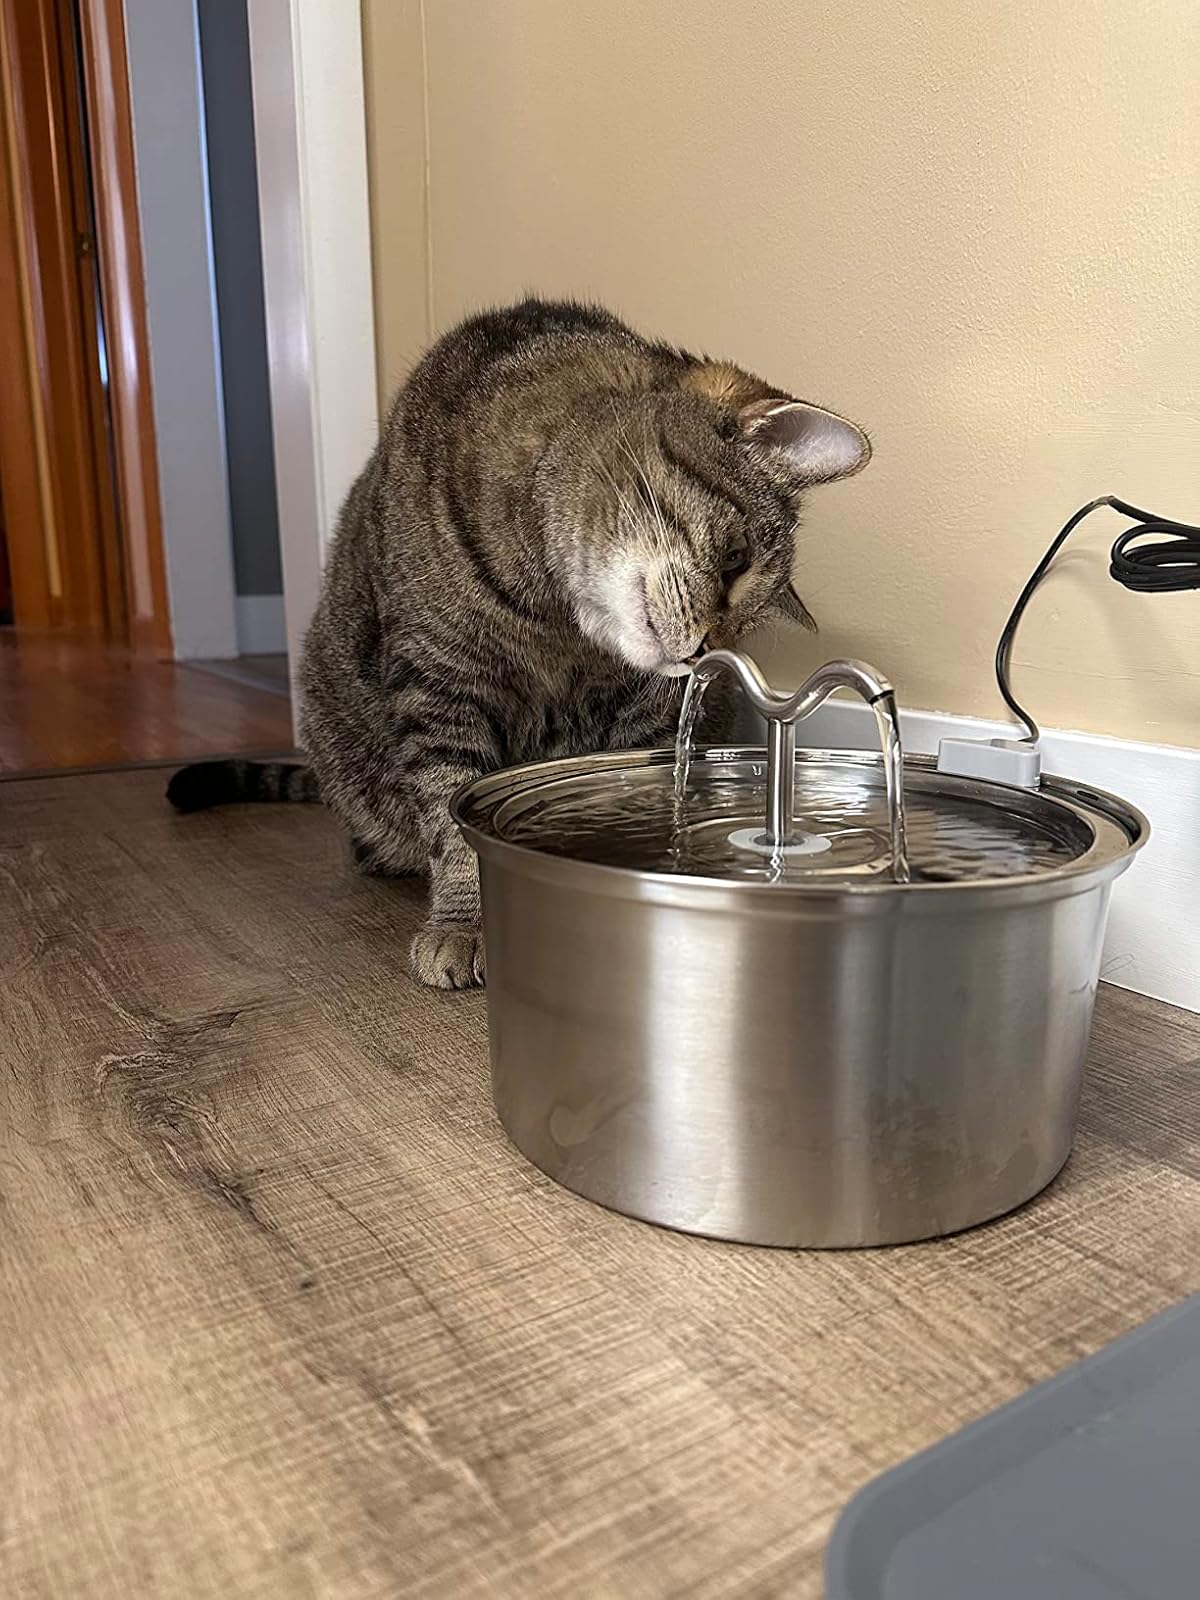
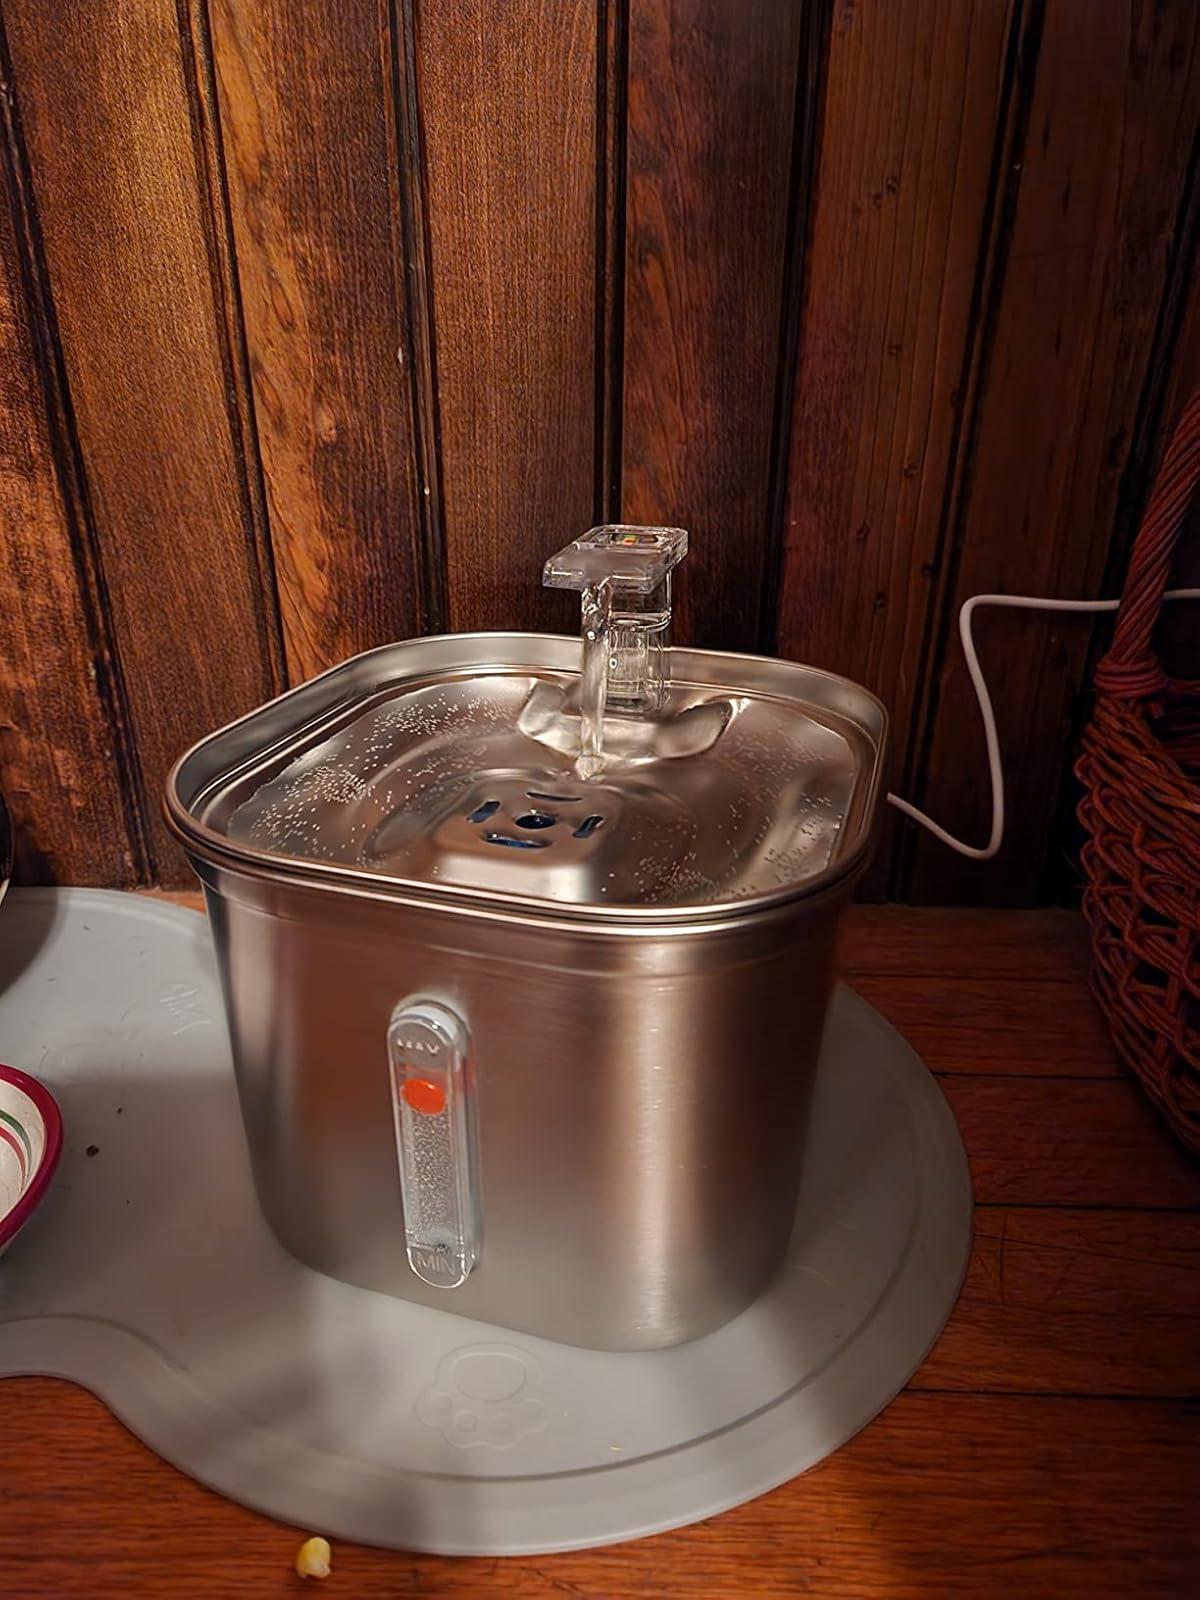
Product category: items_bowl
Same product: no